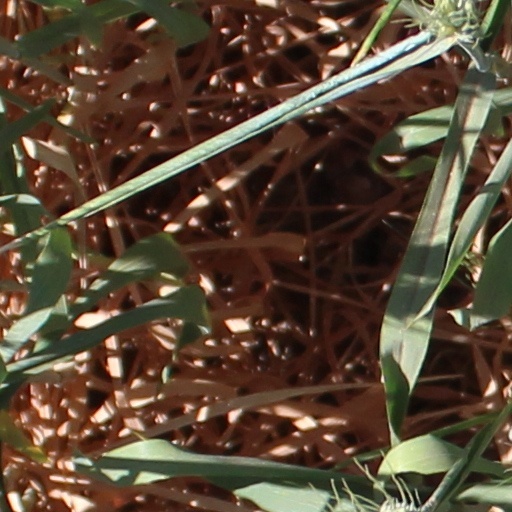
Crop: wheat